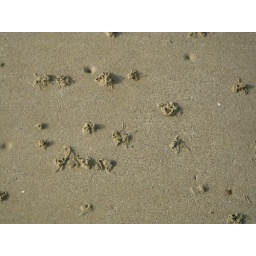
Patterns in the sand in St Malo beach